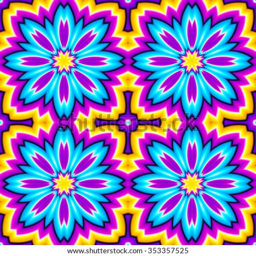
blue flowers on a yellow background .